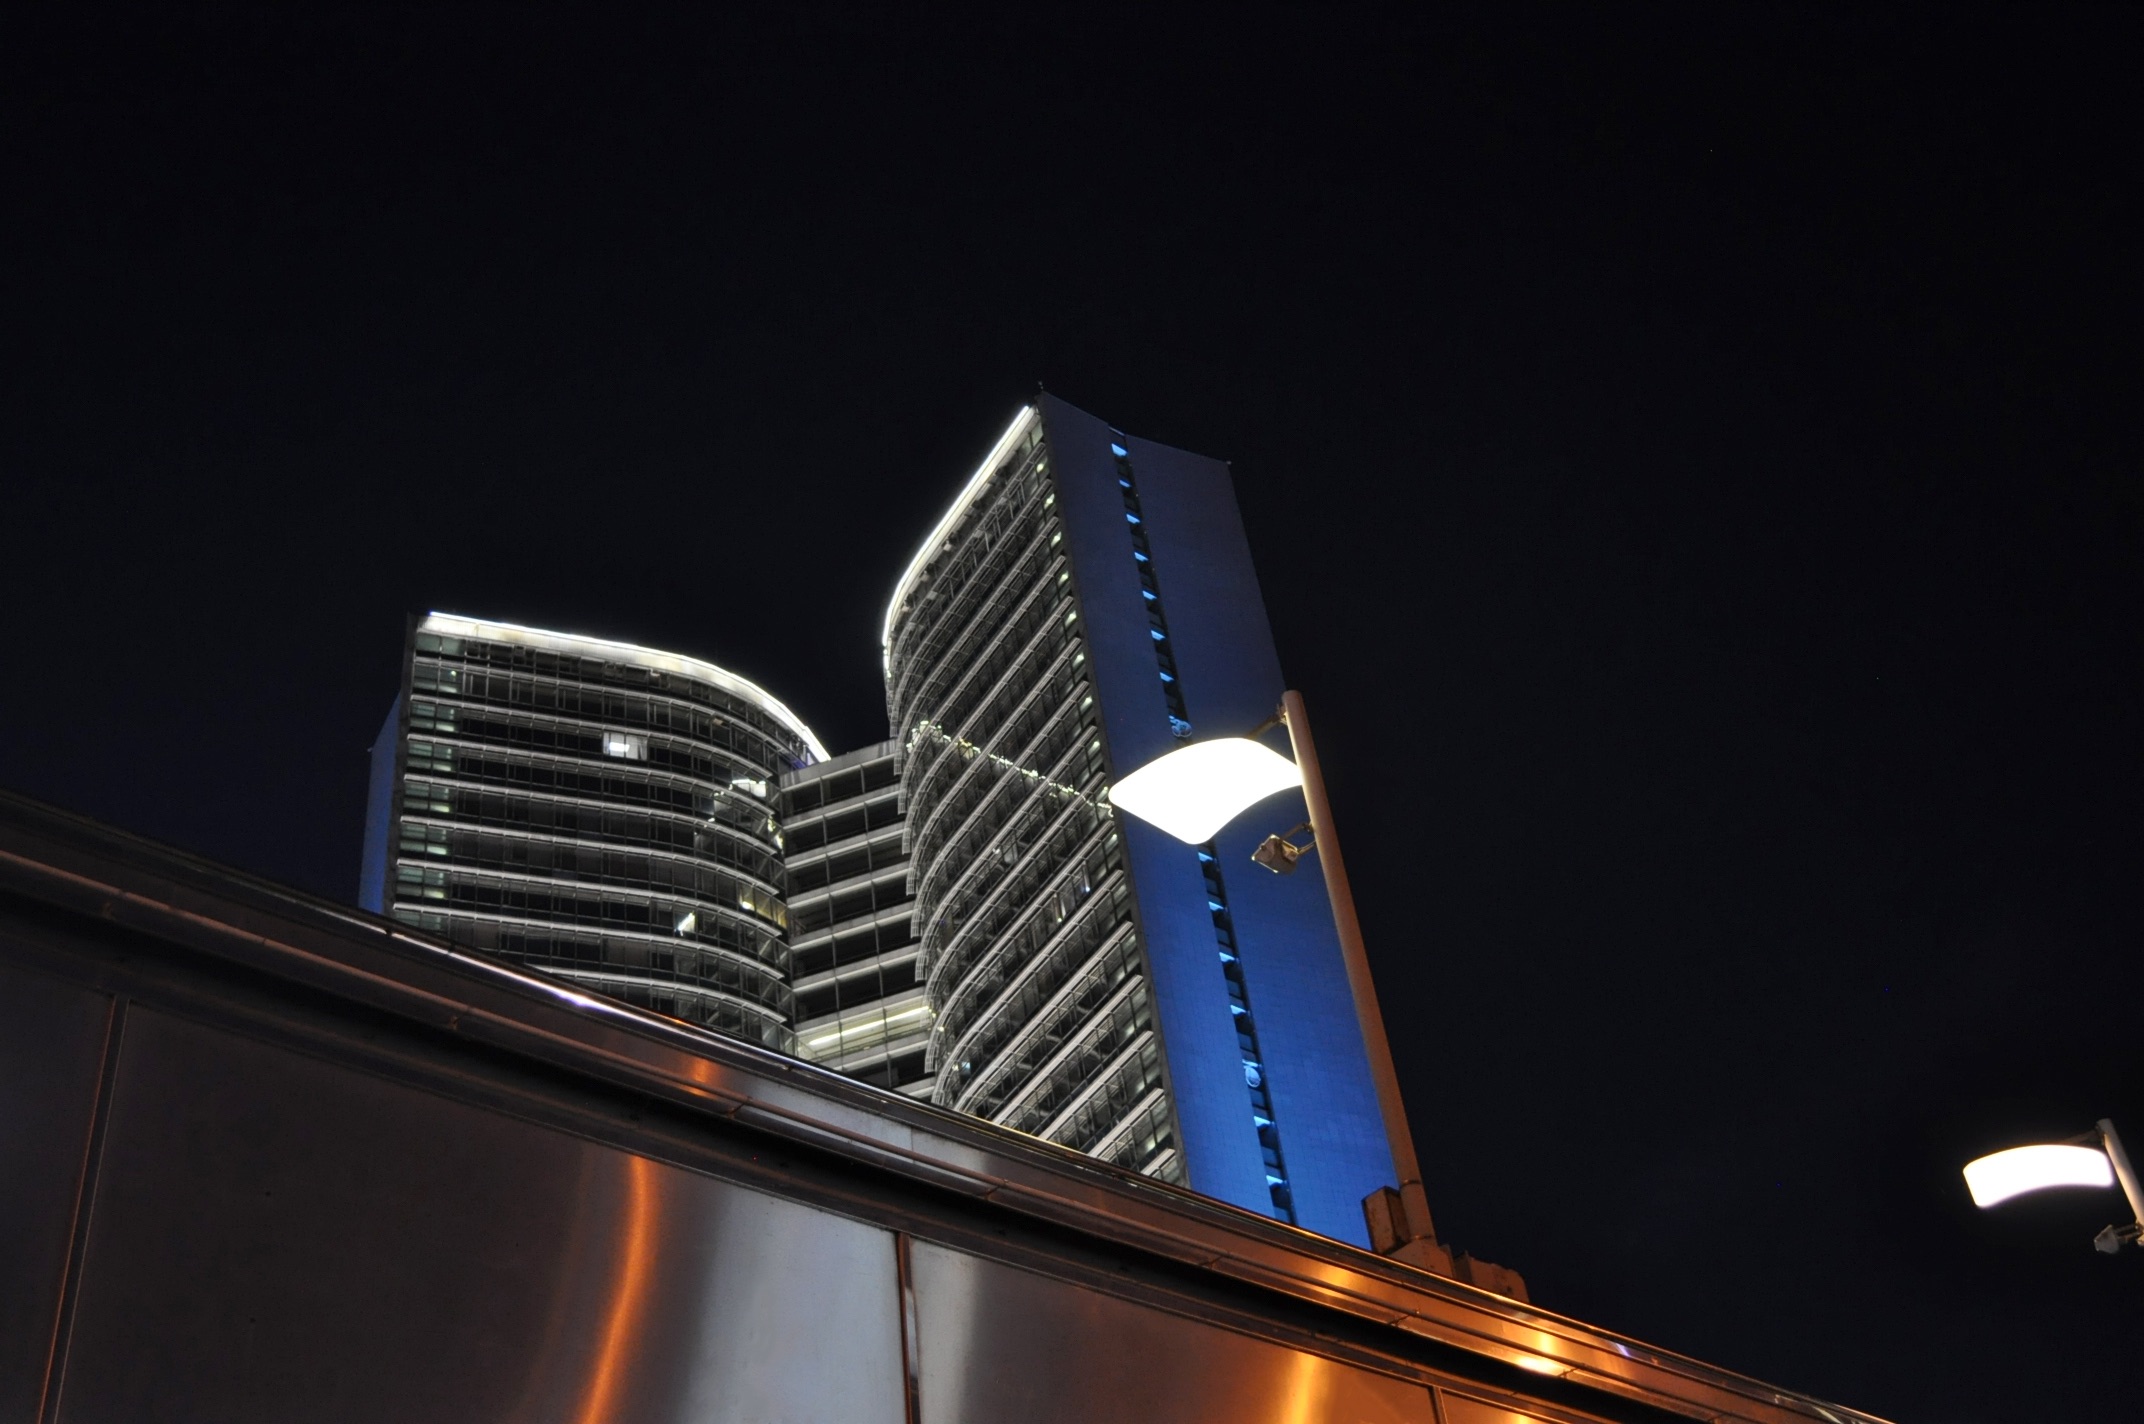
light, night, skyscraper, darkness, blue, lighting, shape, atmosphere of earth